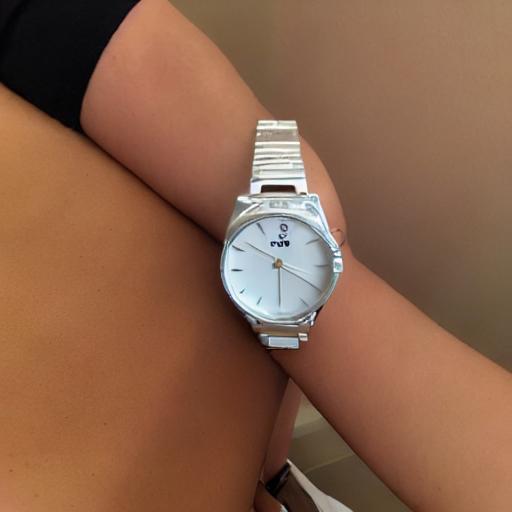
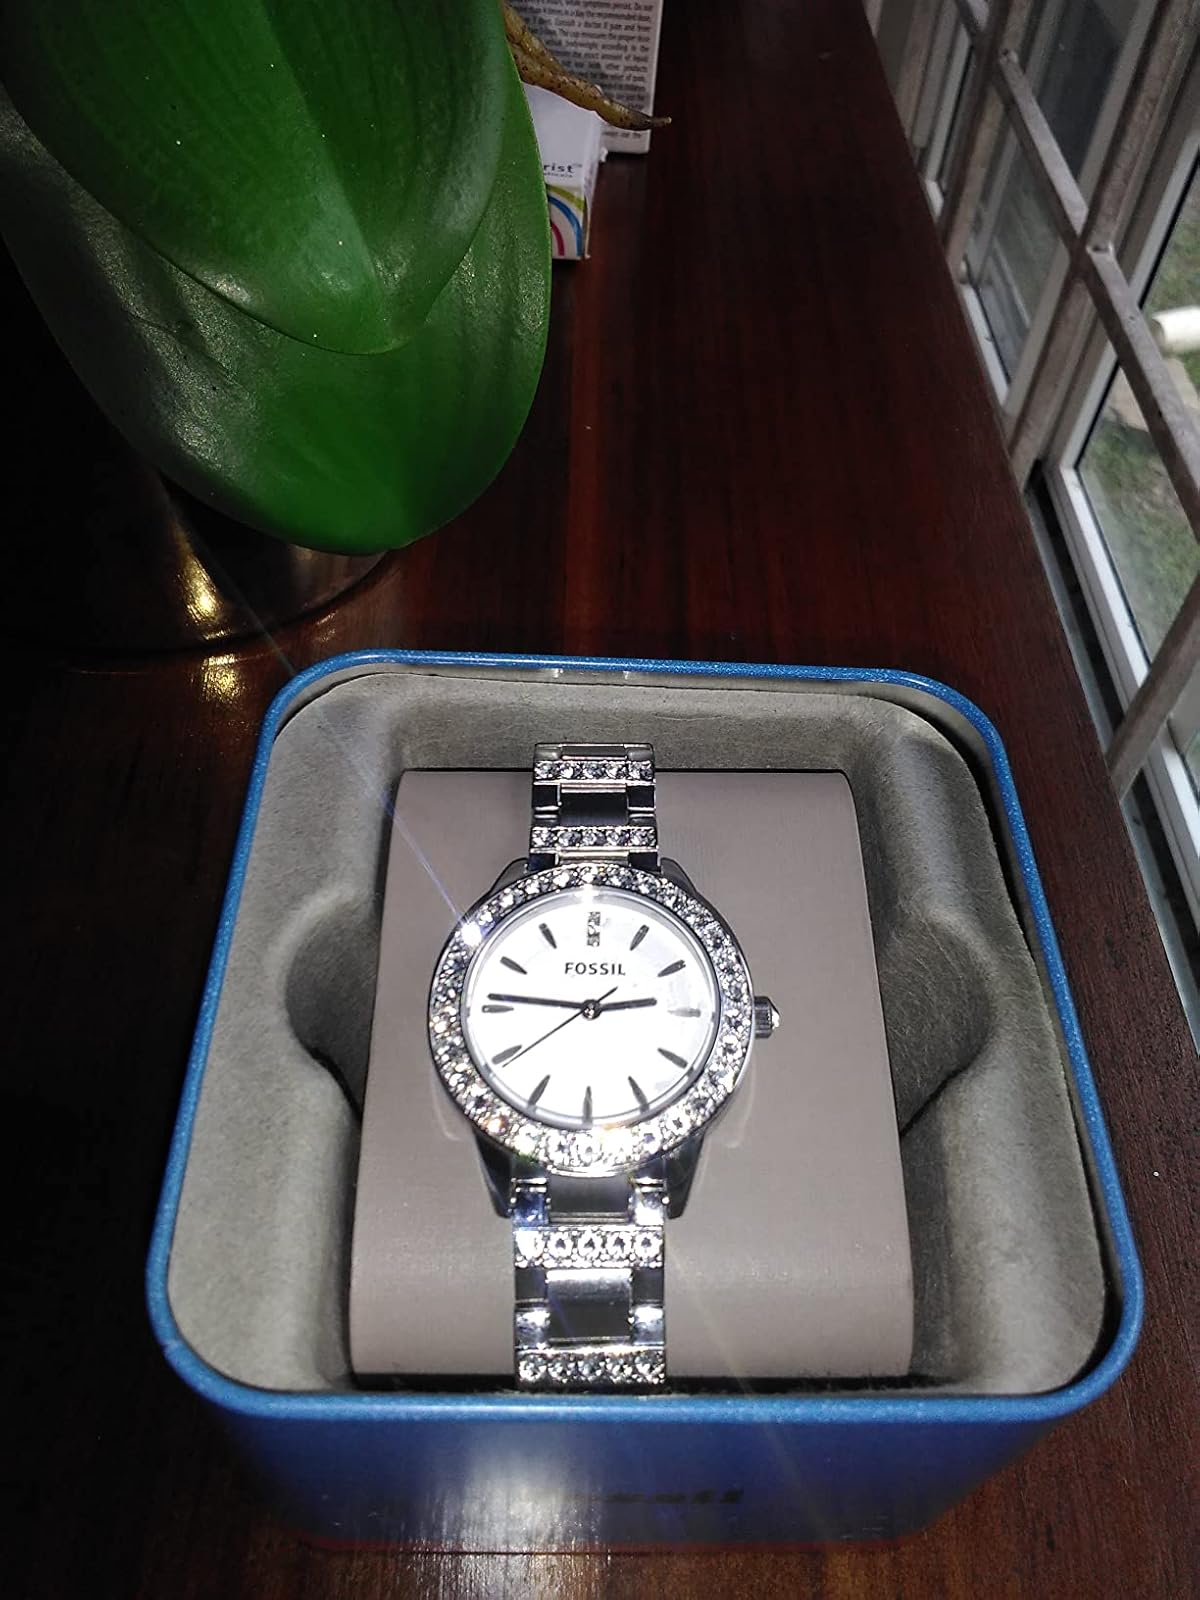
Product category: accessories_watch
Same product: no